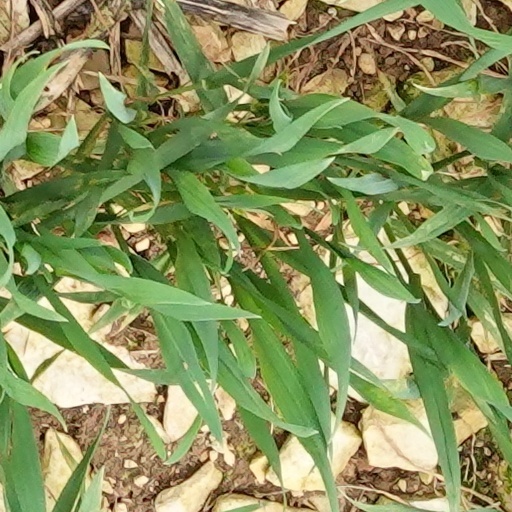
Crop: wheat